Interstate 64

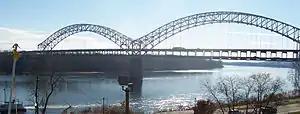
I-64 crosses the Sherman Minton Bridge in New Albany, Indiana.

I-64 crosses the Wabash River and enters the state of Indiana. It passes Griffin (State Road 69, or SR 69; exit 4) and Poseyville (SR 165; exit 12) and also passes under nearby SR 68 (no direct interchange serves SR 68, though one can access said route from either SR 165 or SR 65). The Interstate then passes three officially marked exits for Evansville (SR 65, US 41, and I-69 [formerly designated as I-164]) then proceeds through part of the scenic Hoosier National Forest, with exits leading to Dale and Huntingburg (US 231; exit 57); Santa Claus and Ferdinand (SR 162; exit 63); French Lick and Tell City (SR 37; exit 79); and Indiana's first state capital, Corydon (SR 135; exit 105).